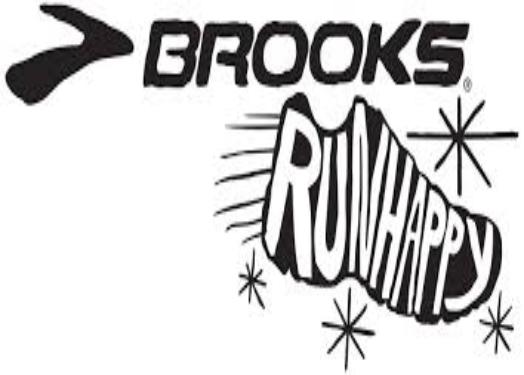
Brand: Brooks
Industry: Sports